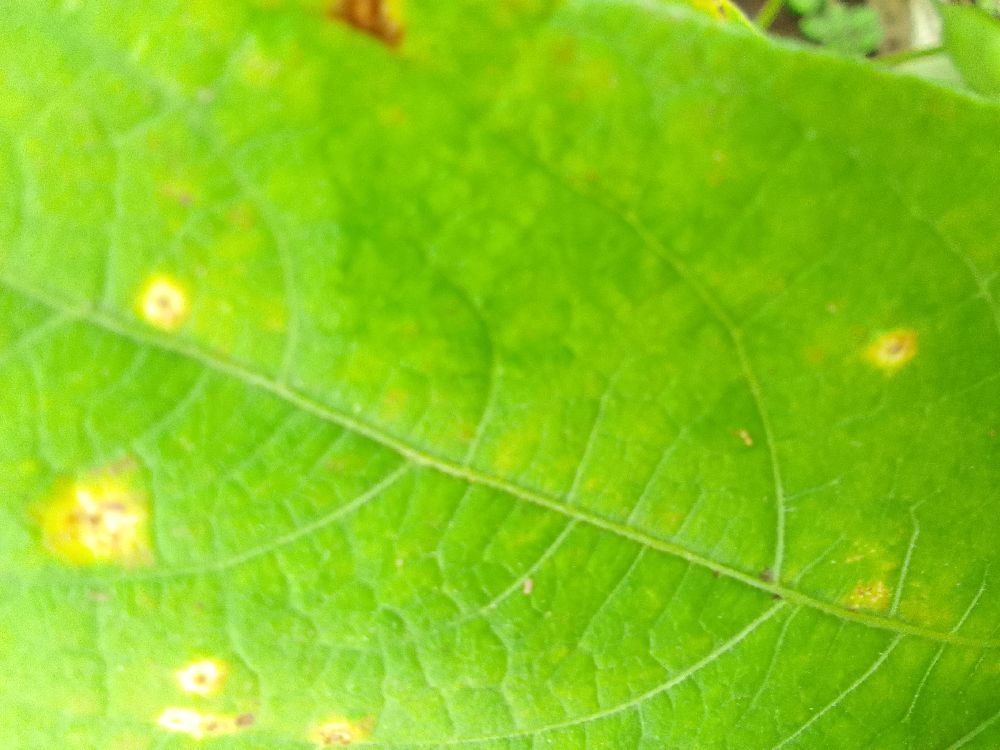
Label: rust